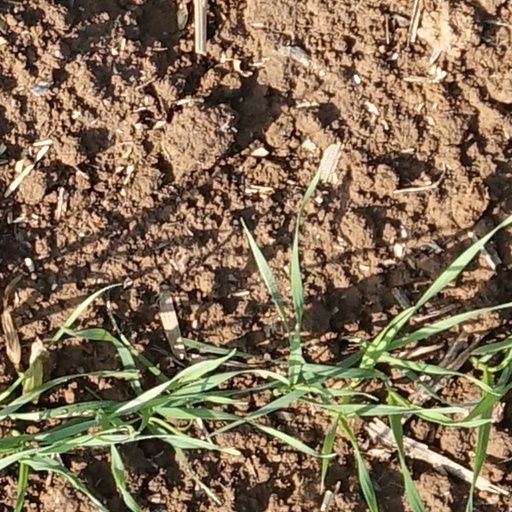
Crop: wheat